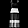
Label: Dress